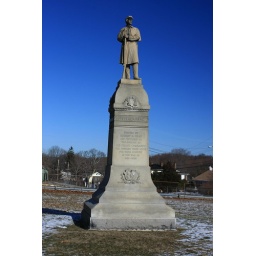
The sky was blue (accentuated by this landscape setting) and a nice background for this memorial statue. NO INVITES PLEASE.